Vayigash

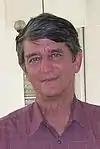
Kugel

Resh Lakish deduced from the words "and as for the [Egyptian] people, he [Joseph] removed them city by city" in Genesis 47:21 that Joseph exiled the Egyptians from their home cities so that they could not later berate the Hebrews for being exiles.